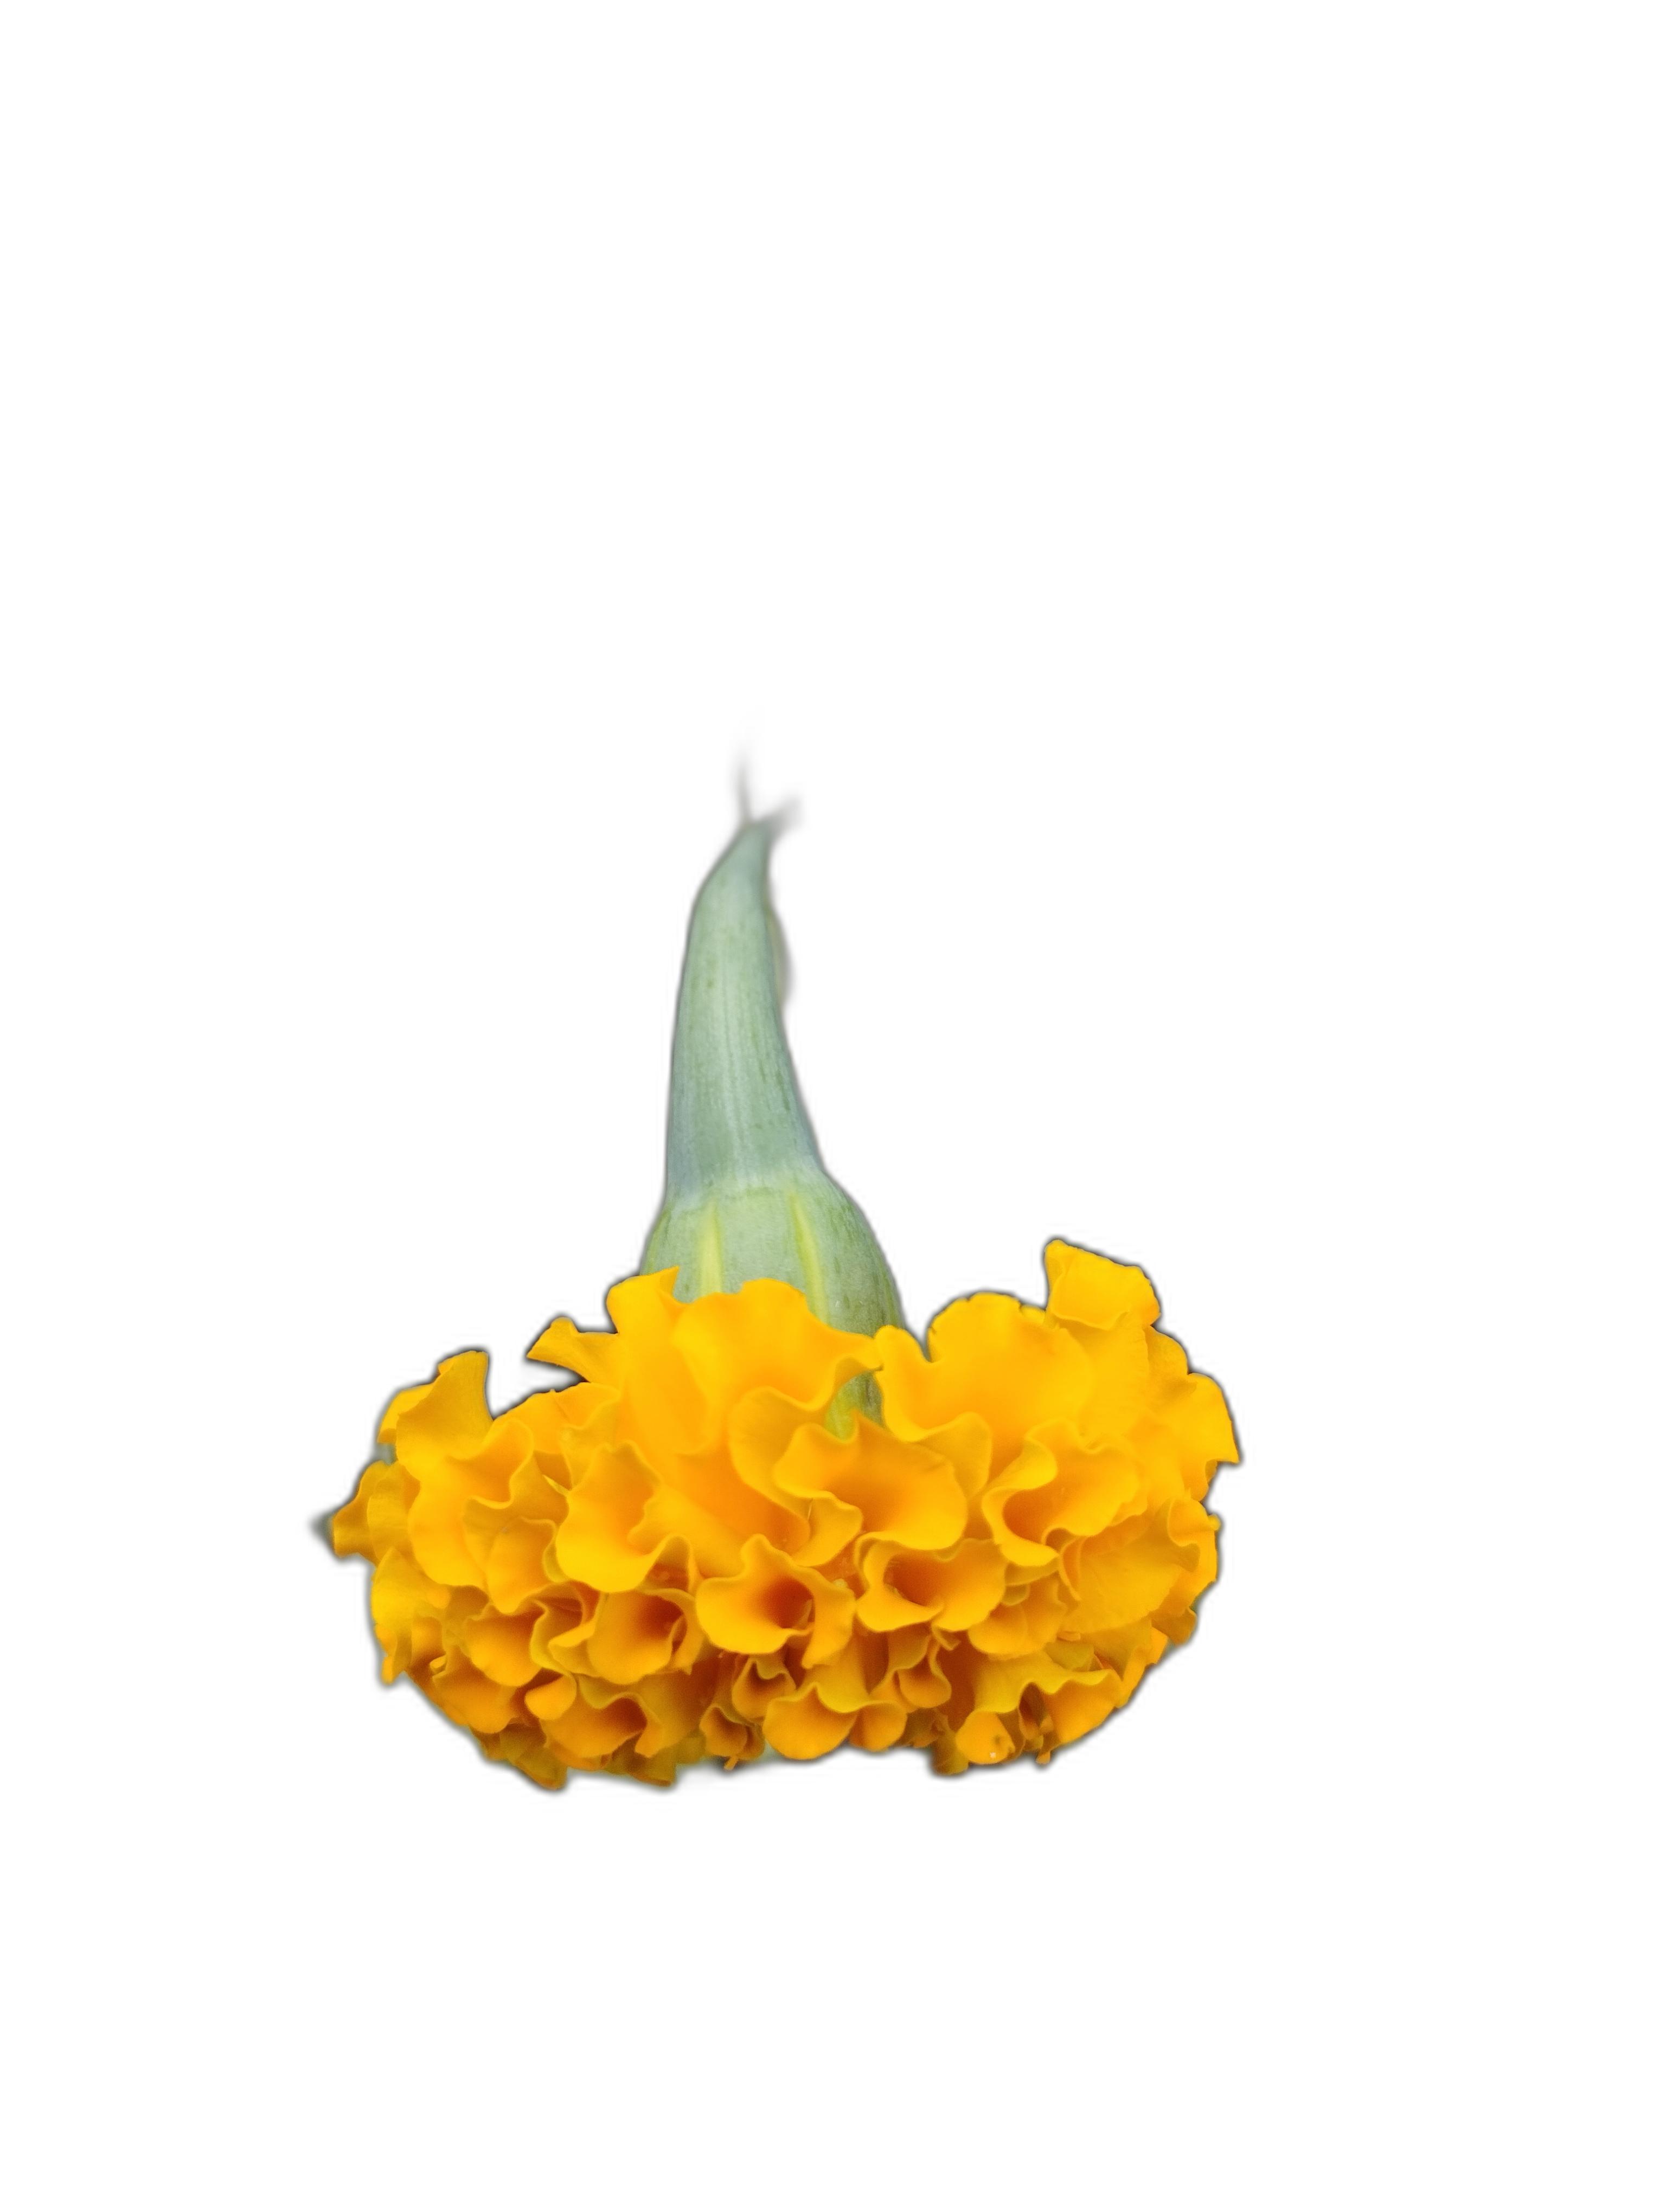
Label: Marigold